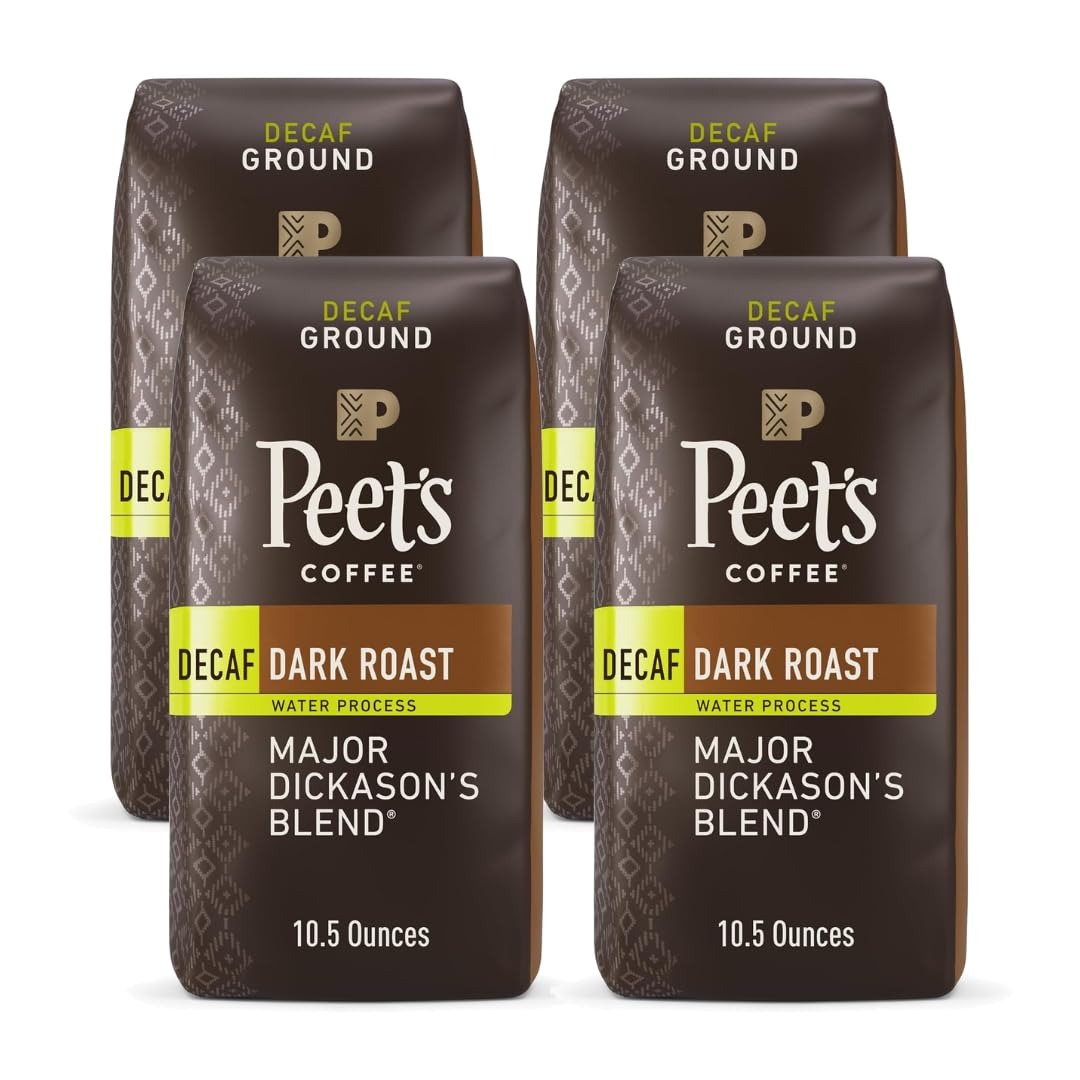
Item Name: Peet's Coffee, Dark Roast Ground Coffee - Decaf Major Dickason's Blend 42 Ounces (4 Bags of 10.5 Ounces)
Bullet Point 1: Contains four (4) 10.5 Ounce Bags of Peet's Decaf Major Dickason's Blend Decaffeinated Ground 100% Arabica Coffee
Bullet Point 2: Flavor and Roast: Dark Roast Decaf. Flavorful, robust, full-bodied. Major Dickason’s Blend epitomizes the rich, flavorful taste of Peet’s
Bullet Point 3: Brewing Methods: Our ground coffee is perfectly suited to make drip or a pour over in your Chemex. For other brewing methods - espresso, cold brew, or French press - consider our whole bean coffees and grinding at home
Bullet Point 4: Decaf Done Differently: Every Peet’s decaf is naturally water processed to remove caffeine—not flavor—before meticulous roasting. And by using the same high-quality coffee beans, you get a decaf that tastes as good as the real thing
Bullet Point 5: Rich. Complex. Incomparable. Masters of our craft for over 50 years, we hand roast the very best coffees in the world.
Value: 42.0
Unit: Ounce

Price: 11.755